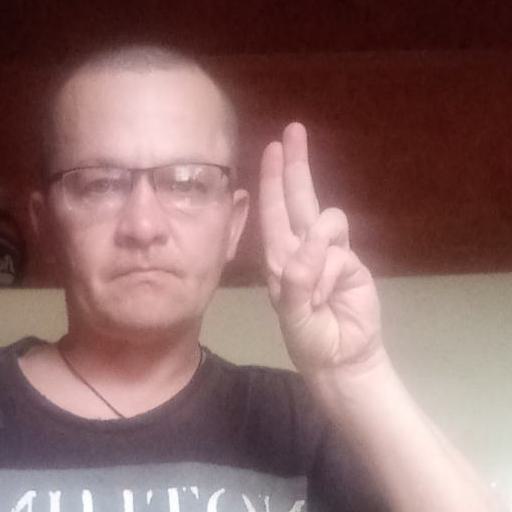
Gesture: two_up